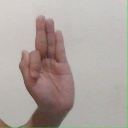
अक्षर: फ